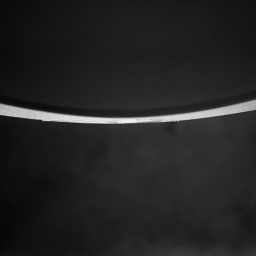
it is in fact a plastic chair